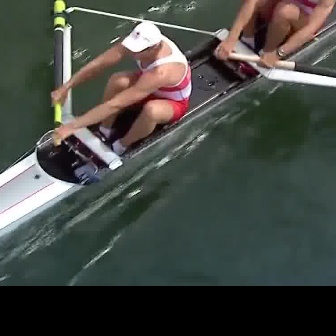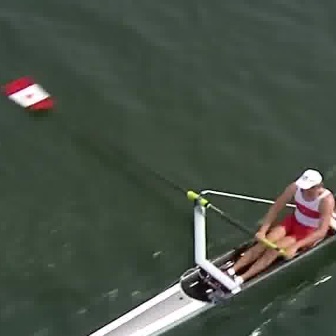
  Please identify the target specified by the bounding box [48,20,192,164] in the first image and locate it in the second image. Return the coordinates in [x_min,y_min,x_max,y_max] format.
Answer: [205,168,335,298]